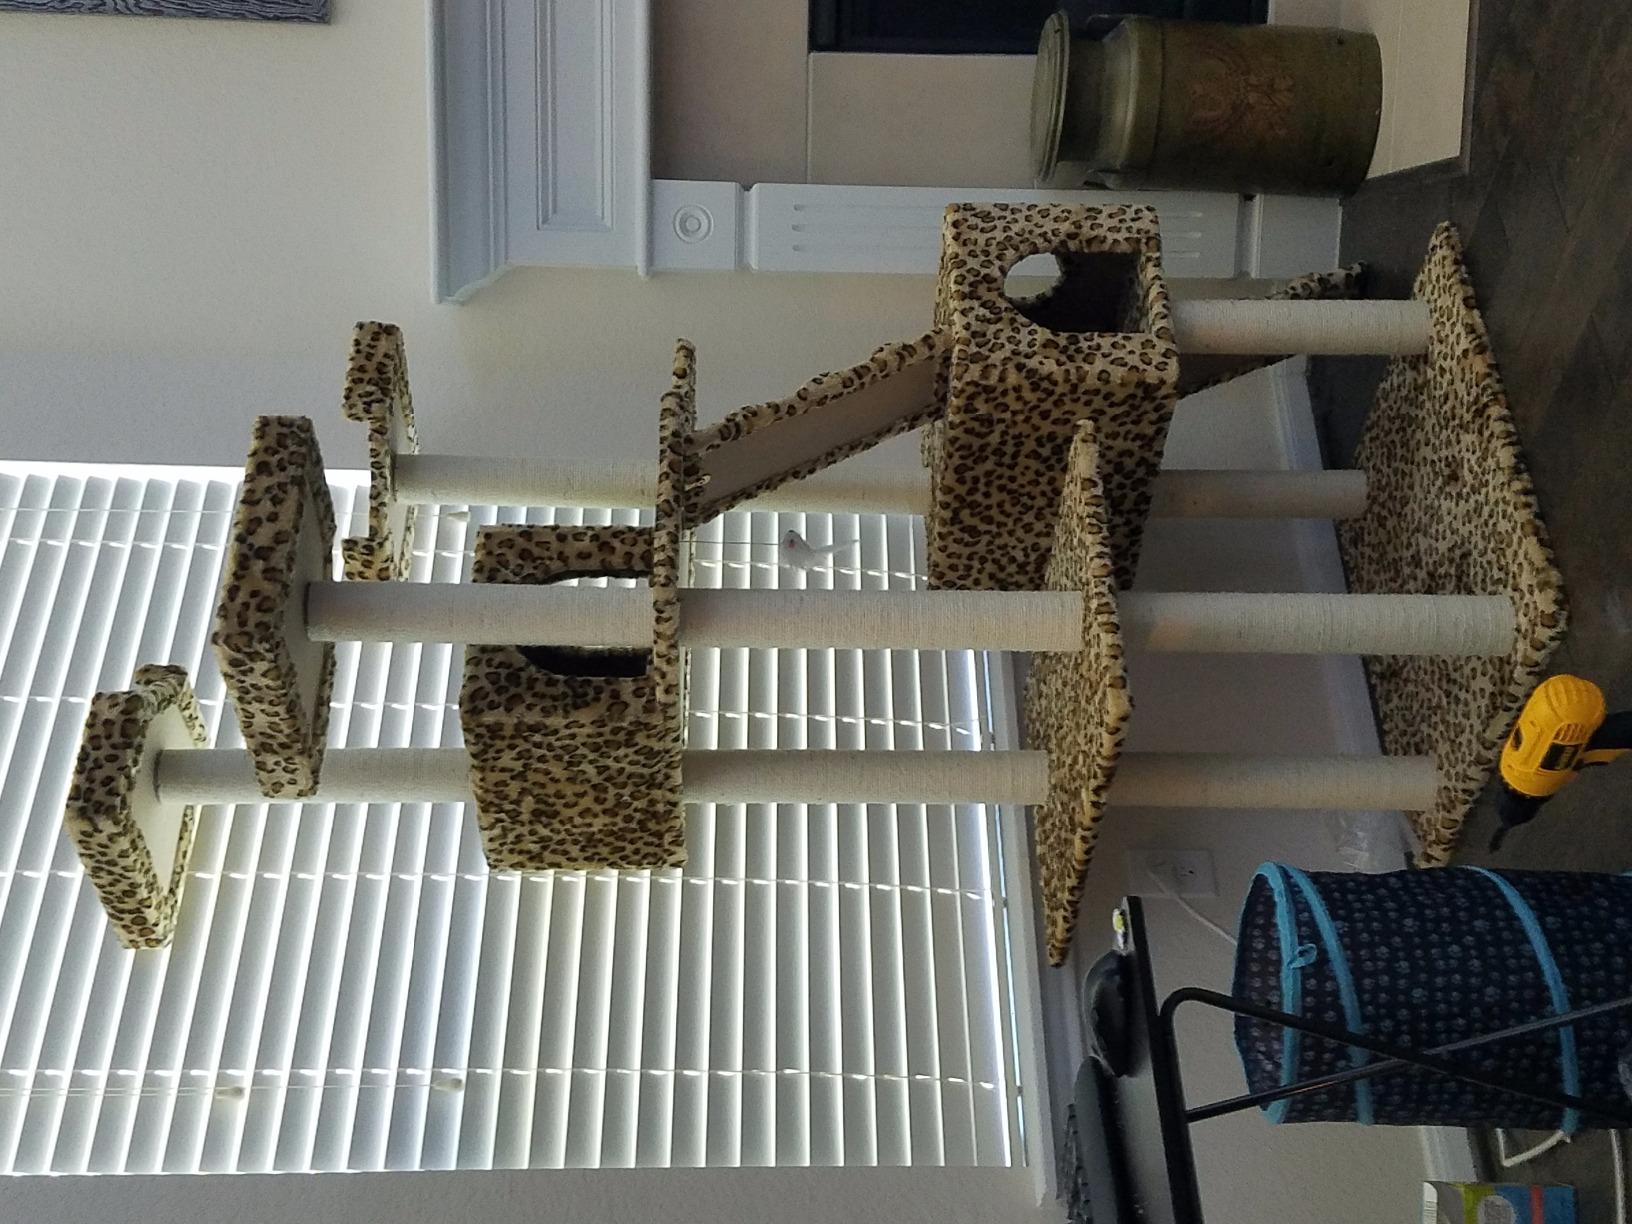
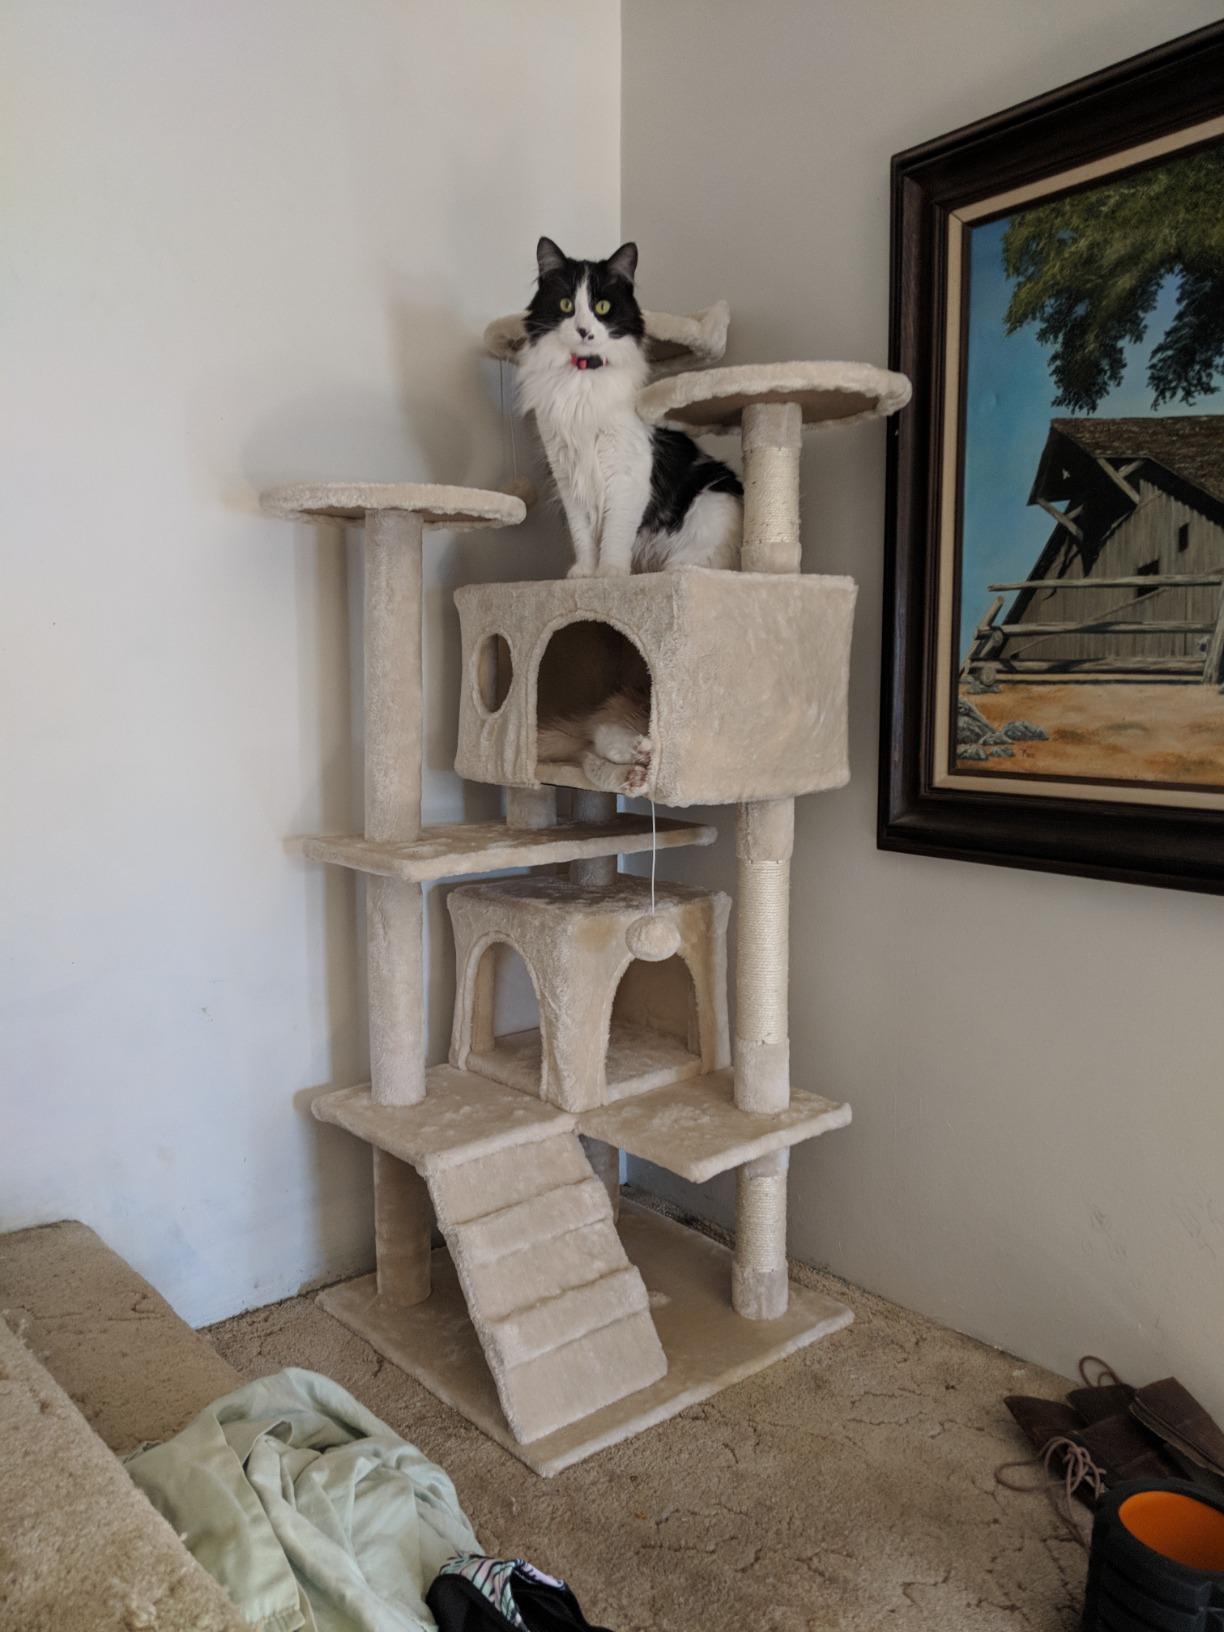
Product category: items_cat tree
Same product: no